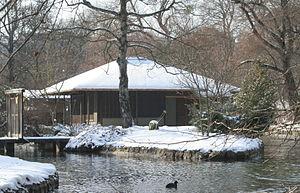
L’Englischer Garten est un grand espace vert de près de 375 hectares situé dans la partie nord-est de Munich, dans le quartier de Schwabing.